David Starr (racing driver)

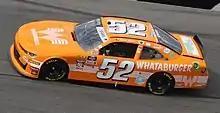
Starr in the No. 52 for Jimmy Means Racing at Daytona in February 2019

In 2018, Starr joined Jimmy Means Racing for a full season, replacing Joey Gase. He returned to the Cup Series to drive the Rick Ware Racing No. 51 car at the 2018 Brickyard 400, where he finished 39th. Starr drove the No. 97 Toyota Camry in Obaika Racing's Cup debut at the 2018 1000Bulbs.com 500 at Talladega. When Starr and Obaika failed to qualify, they attempted the race at Starr's home track of Texas a few weeks later, where they did make the race. He returned to Means in 2019 for another full season in the No. 52.